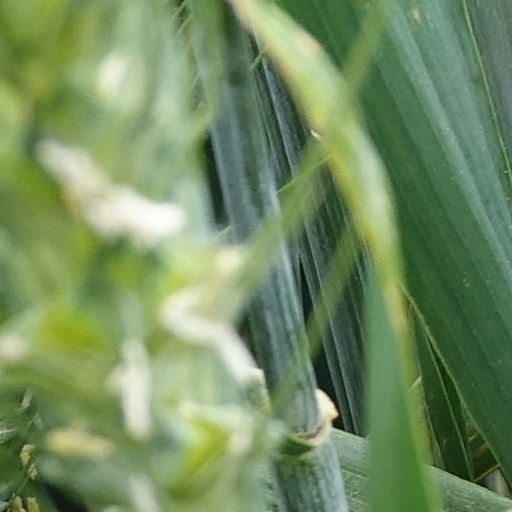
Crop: wheat